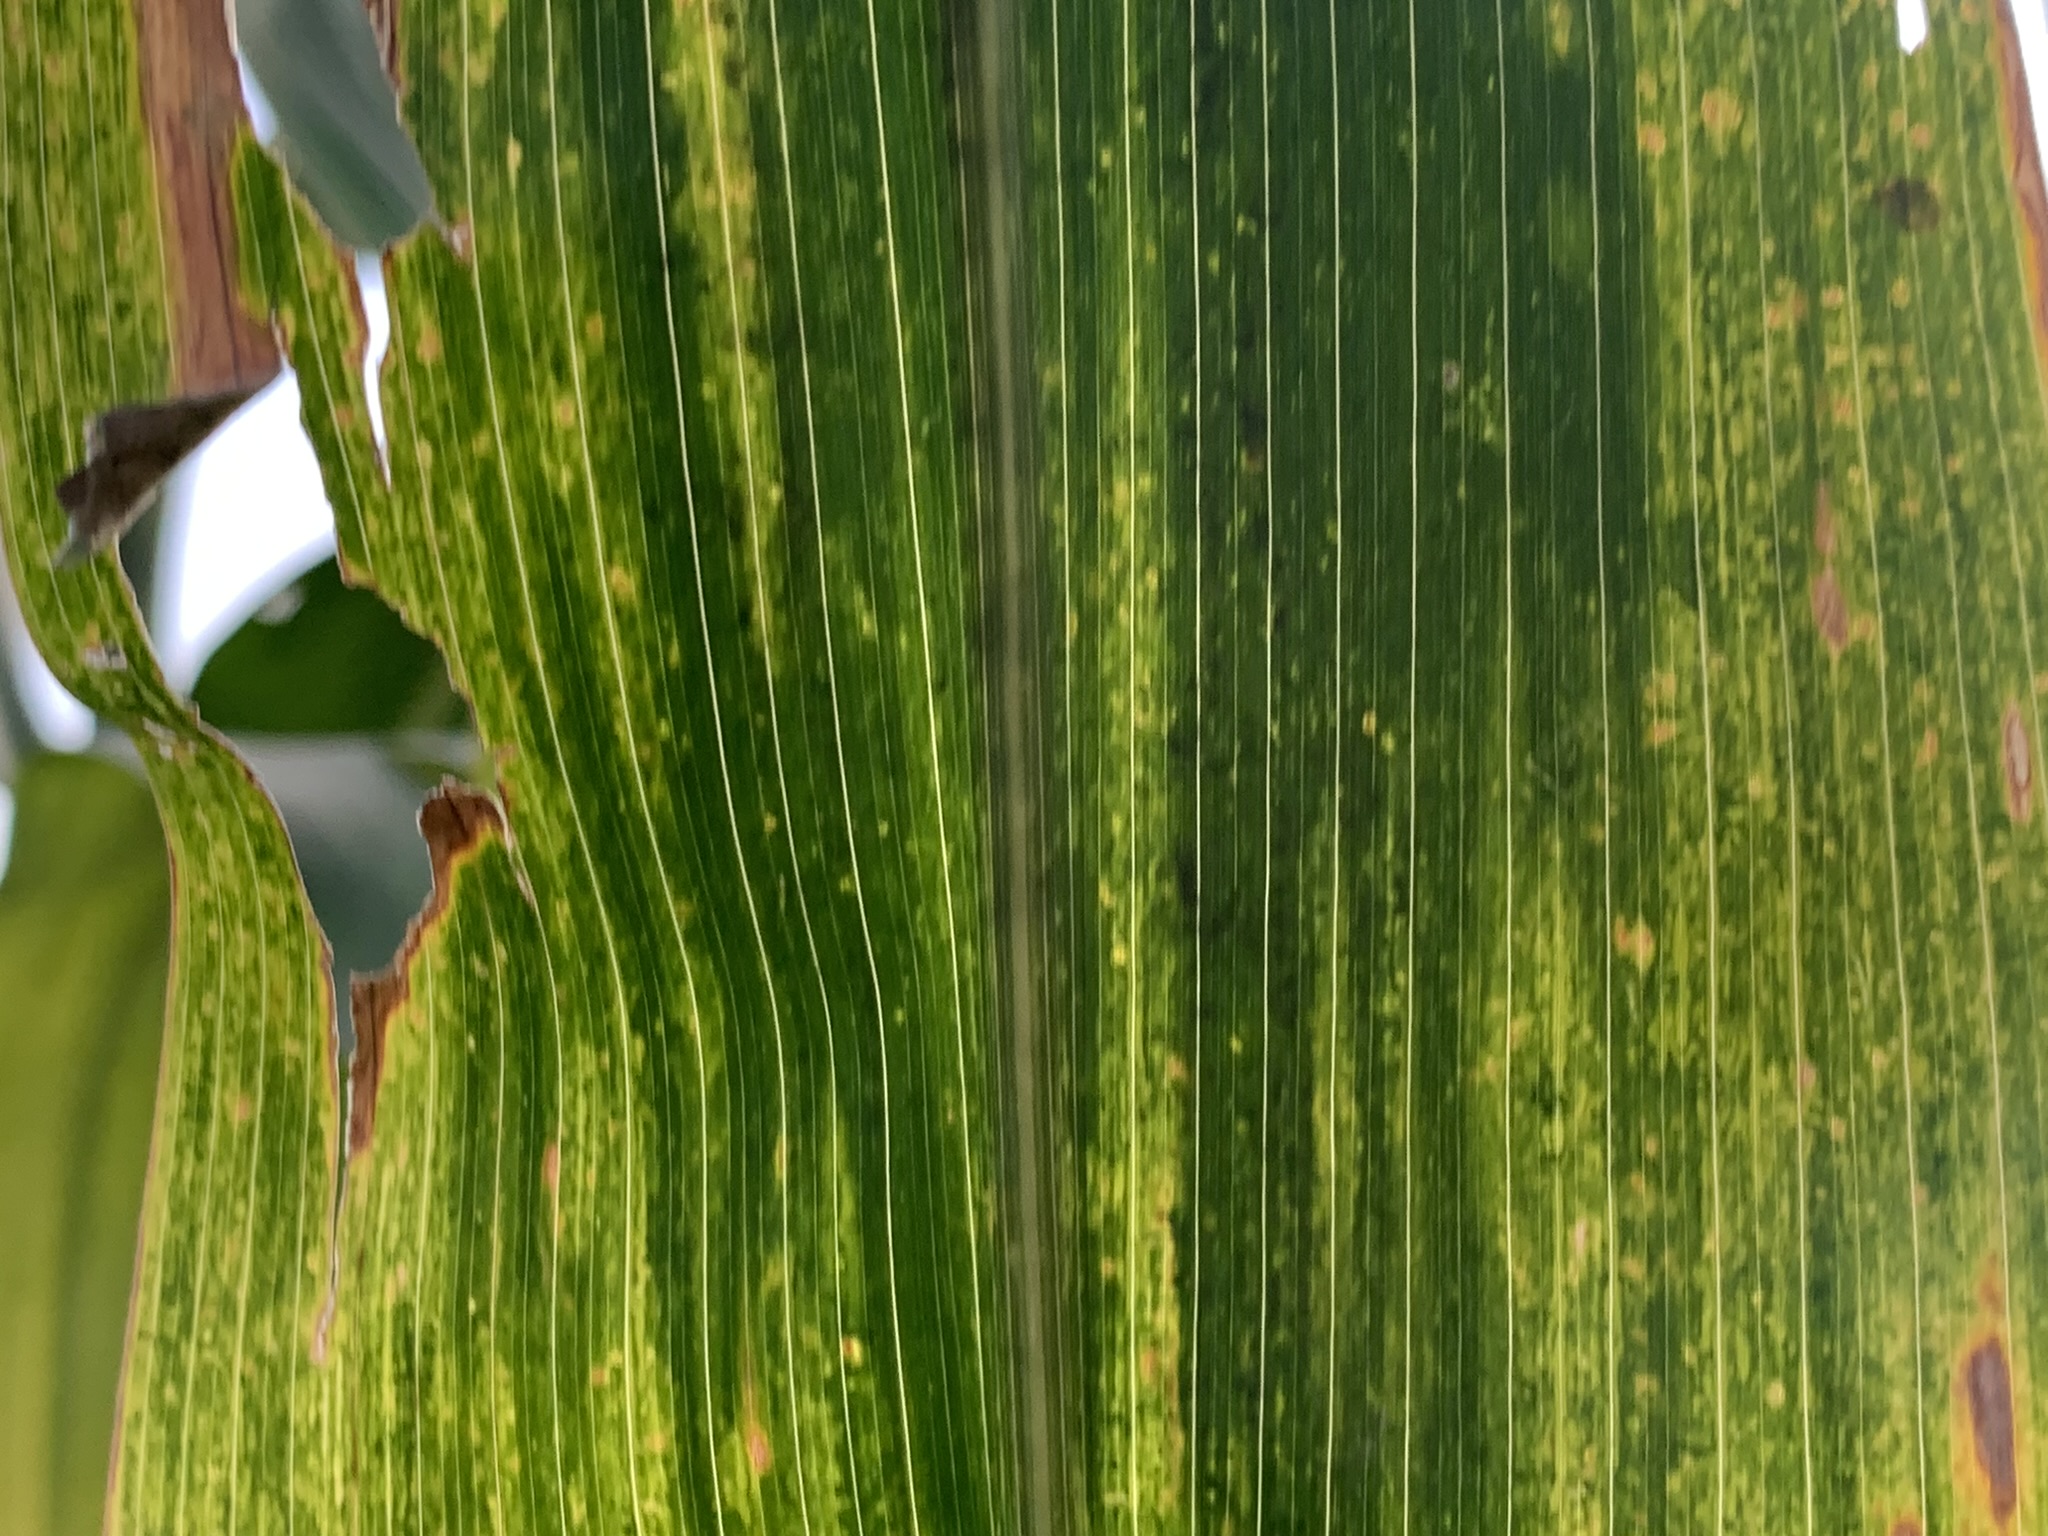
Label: MLN